W. Walter Menninger

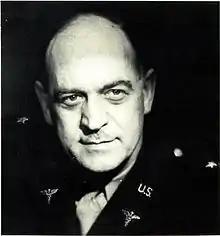
William C. Menninger, Walter's father

Menninger's grandfather, C. F. Menninger; father, William C. Menninger; and uncle, Karl Menninger, established The Menninger Foundation in 1925 in Topeka, Kansas. After years of managing the large state hospital, in 1993 Walt succeeded his older brother, Roy W. Menninger, as the leader of the foundation. Menninger named Efrain Bleiberg as the president of the organization. He realized that he was probably the last family member to lead the organization; his plan included grooming Bleiberg for the CEO position when he decided to step down.